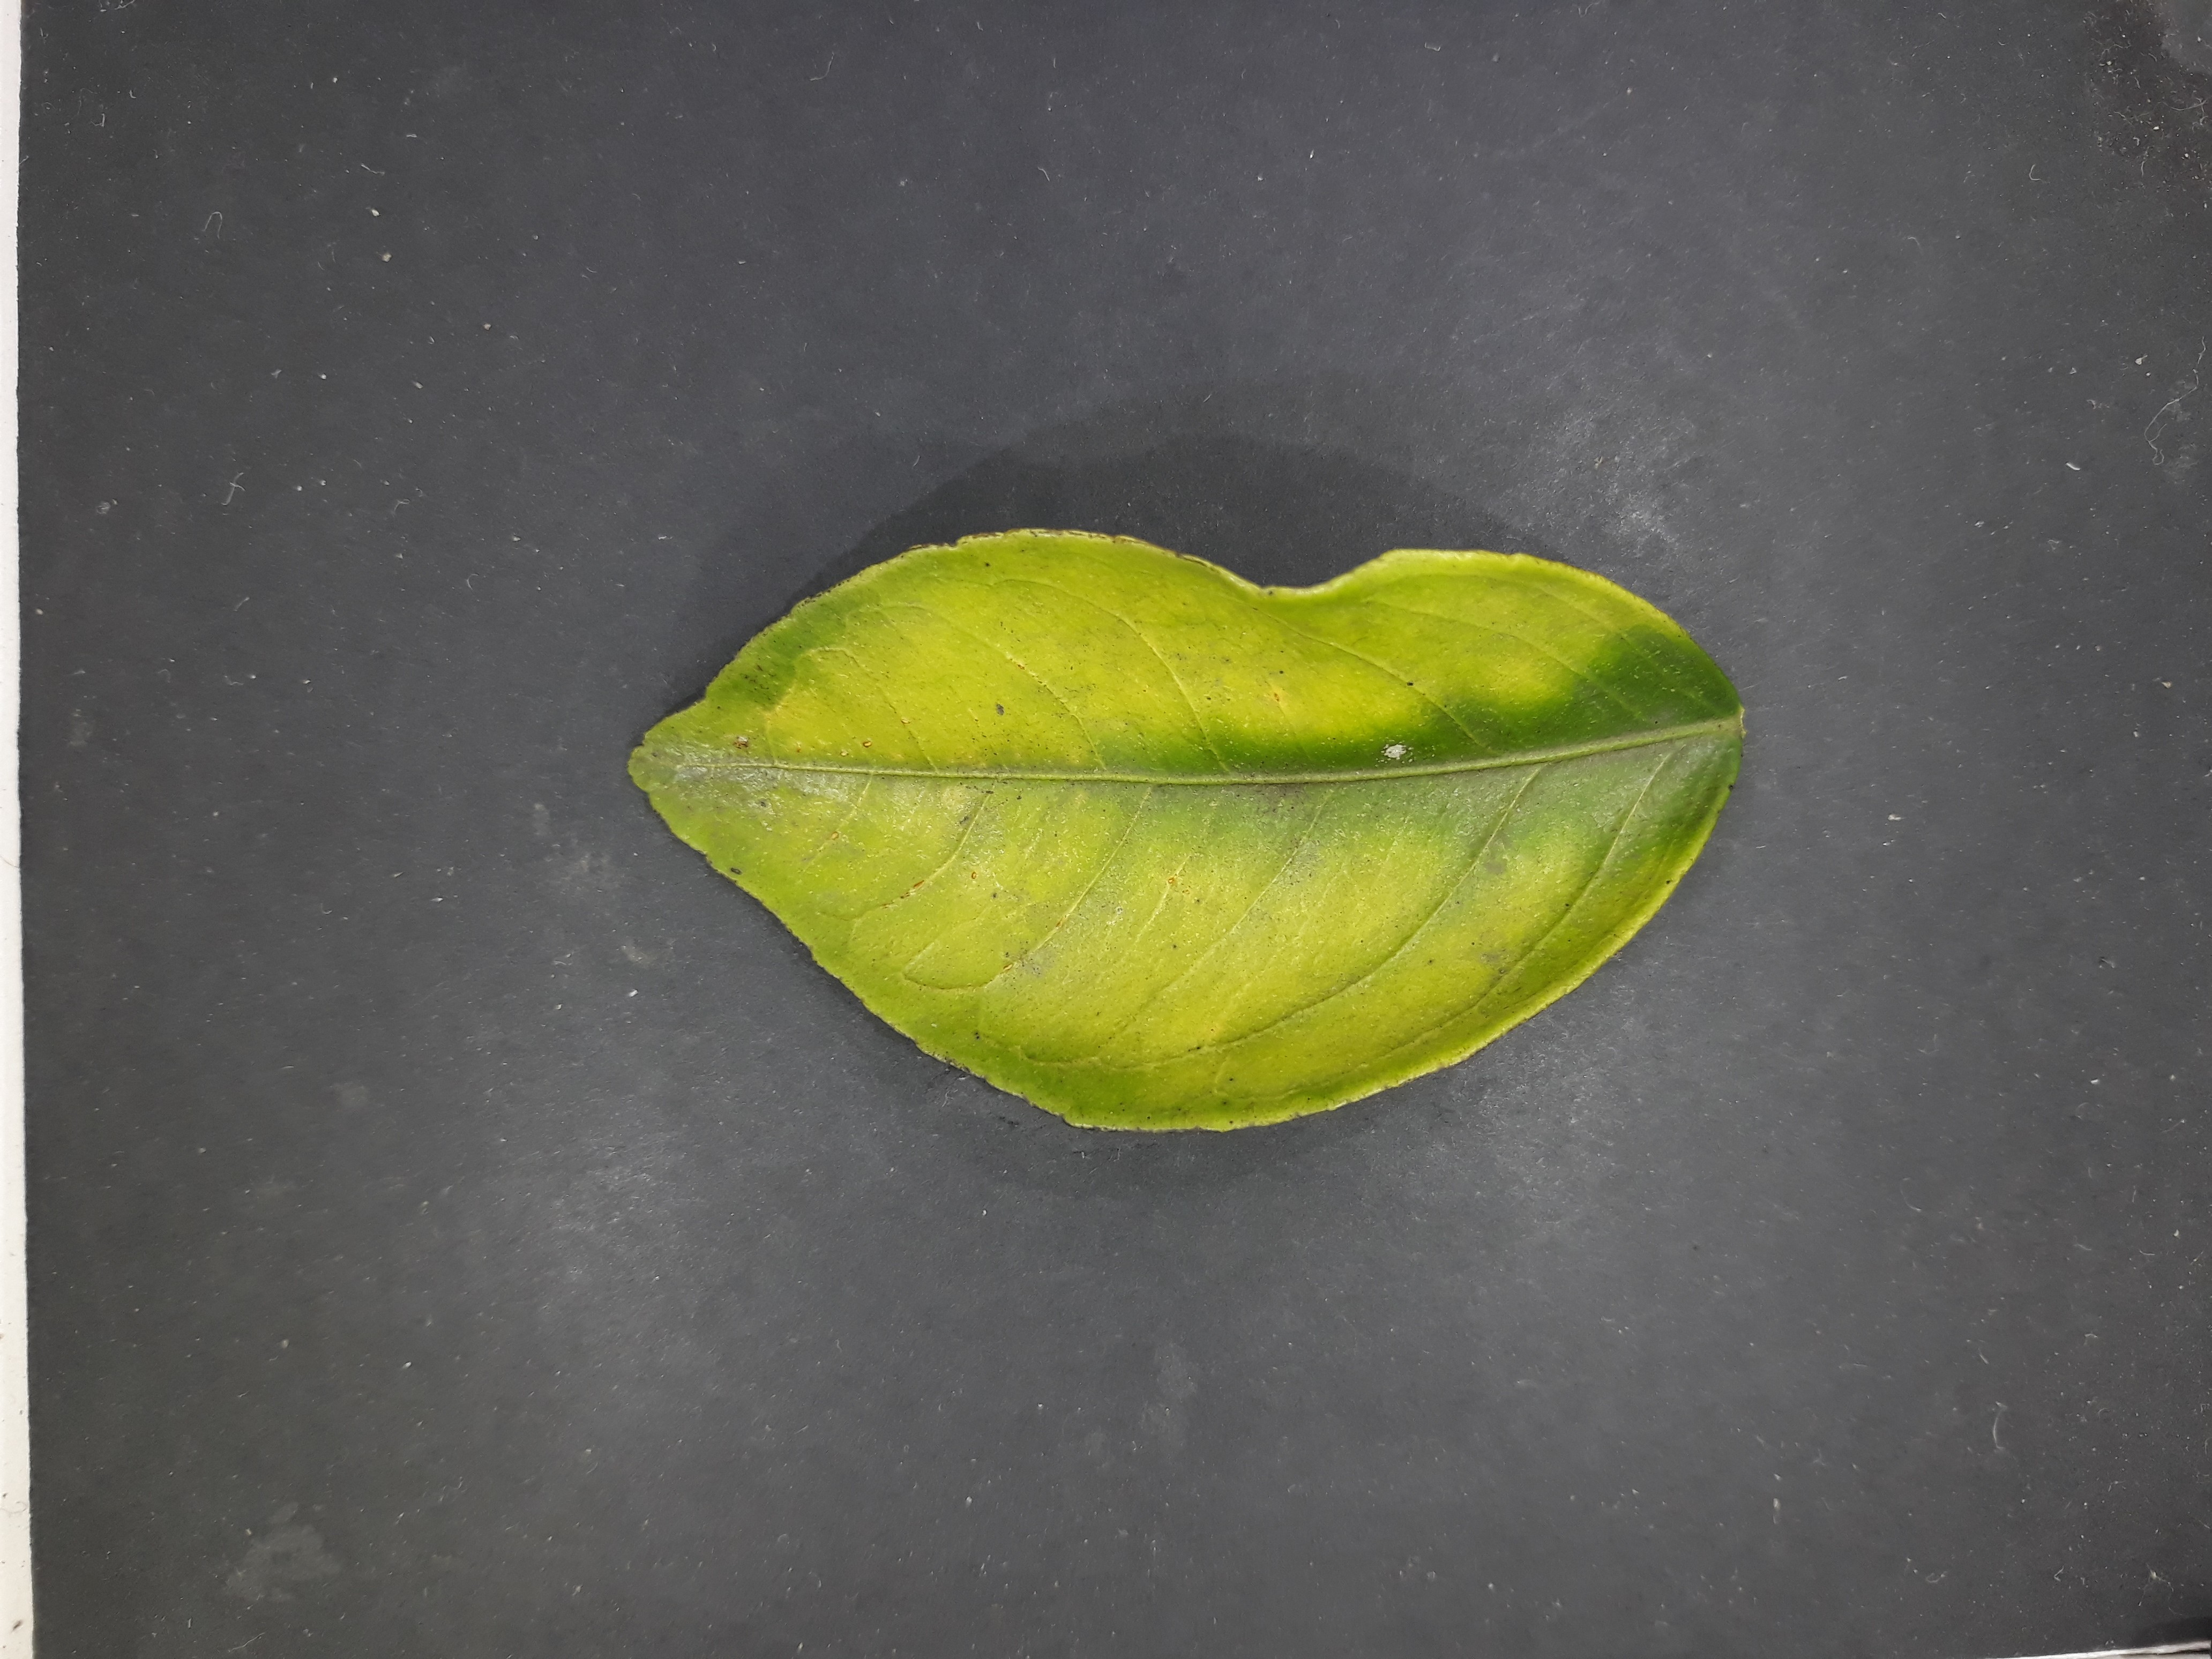
Label: Magnesium deficiency (Mg)